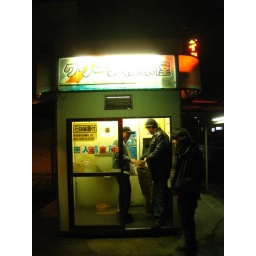
rice dehusking machine near koichi's house